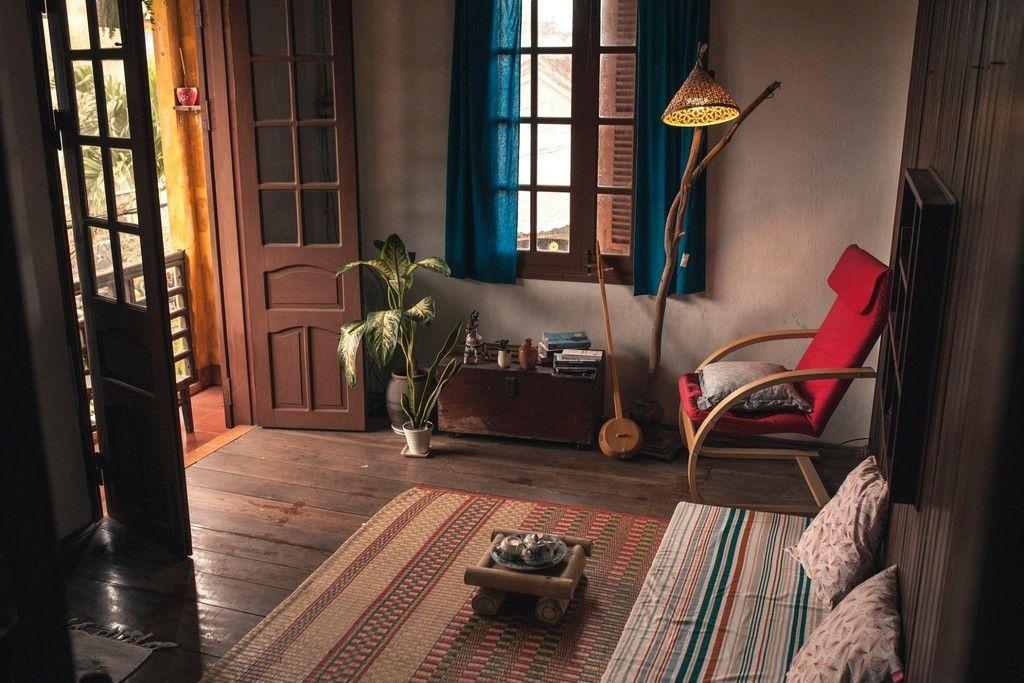
có một cái đèn được đặt ở bên trong căn phòng